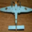
Label: airplane